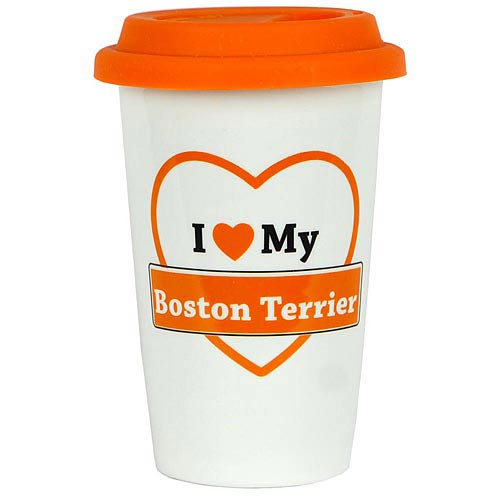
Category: mug